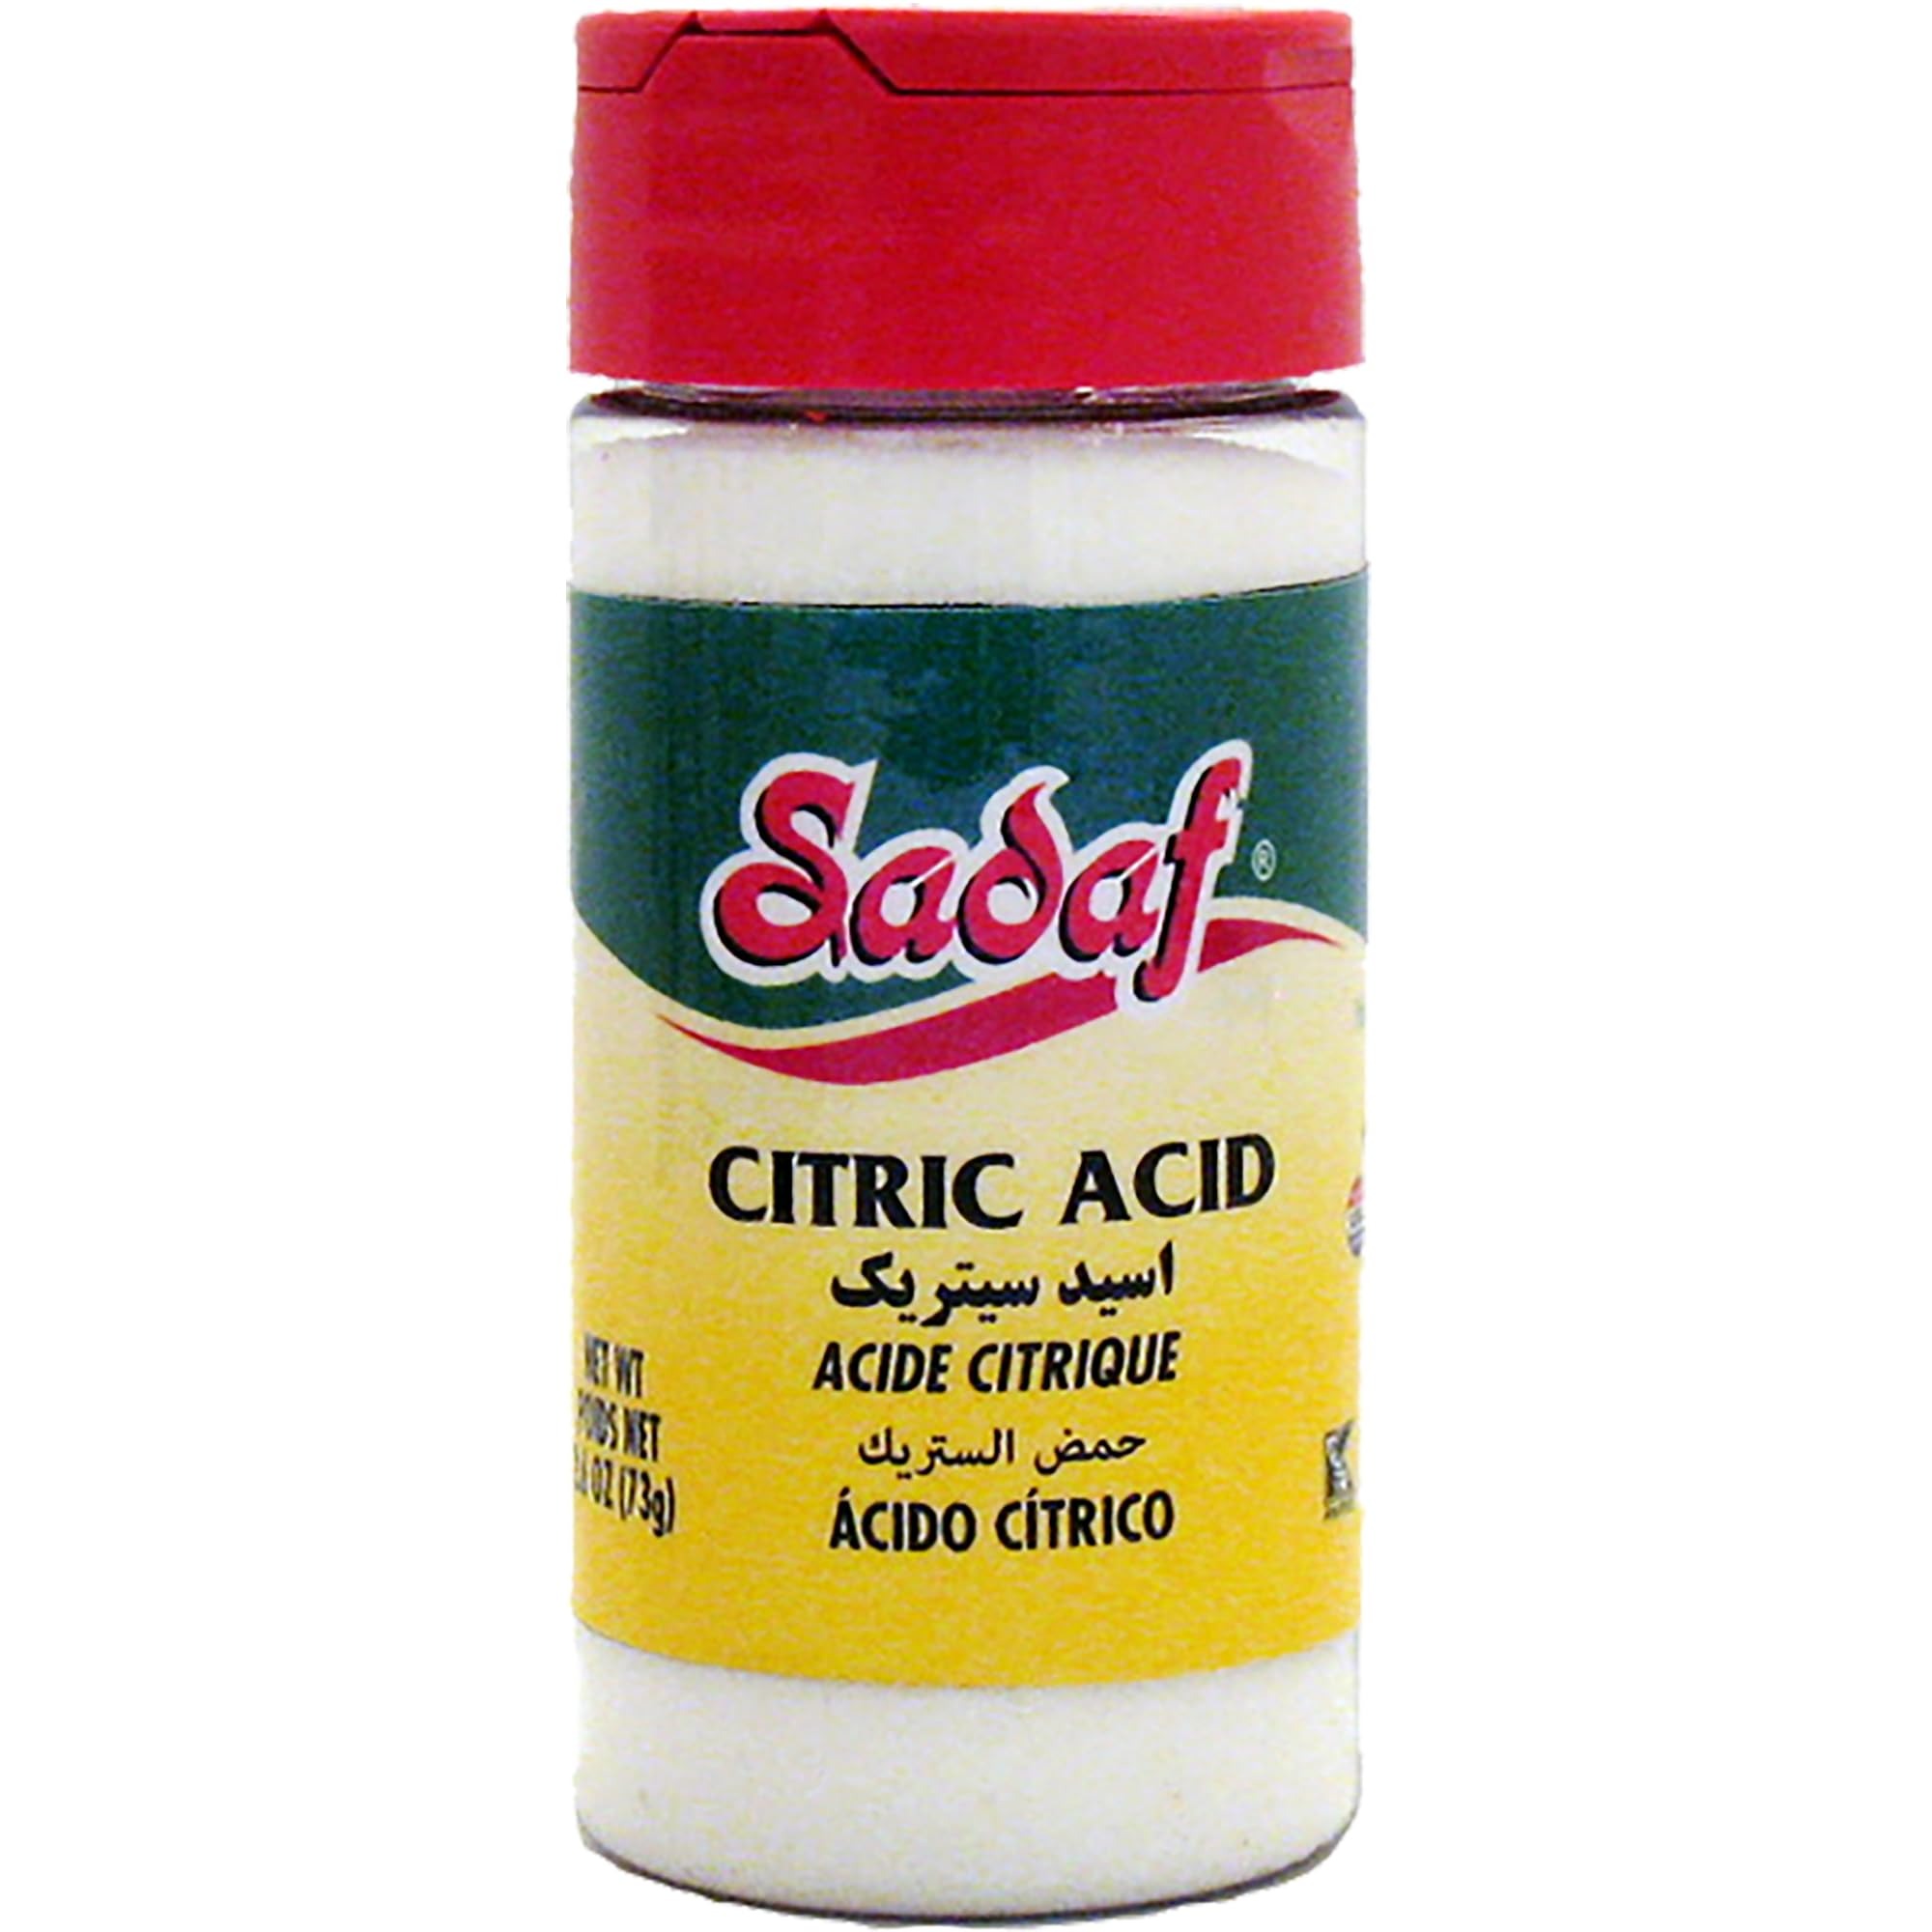
Item Name: Sadaf Citric Acid Food Grade - Citric Acid Granulated for Cooking and Baking - 100% Pure Citric Acid - Salt Substitute - Kosher - PET Bottle with Shaker Top - 2.6 oz
Bullet Point 1: VERSATILE: Citric acid is a substance present in citrus and other fruits that has numerous acidic properties. It is therefore an extremely versatile product that has many applications like a cleaner, pH adjuster. water softening
Bullet Point 2: NATURAL PRESERVATIVE. Citric acid is a natural preservative included in commercial foods. At home it is used for cooking jams and preserves.
Bullet Point 3: TART FLAVOR: Sadaf's citric acid is suitable for consumption and is used to give an acid touch to your food and drinks. Also if you are going to make ice cream to preserve its texture.
Bullet Point 4: EASY TO STORE AND USE: Sadaf's Citric Acid has a shaker-type top, which makes it easier to sprinkle and not have to get a spoon every time. The bottle is also very convenient to store your citric acid.
Value: 2.6
Unit: Ounce

Price: 8.4